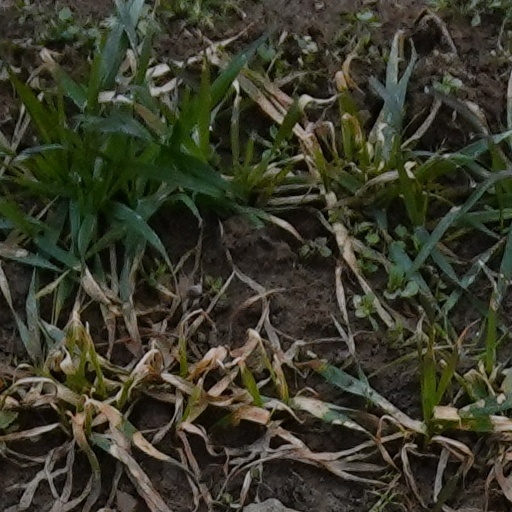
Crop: wheat